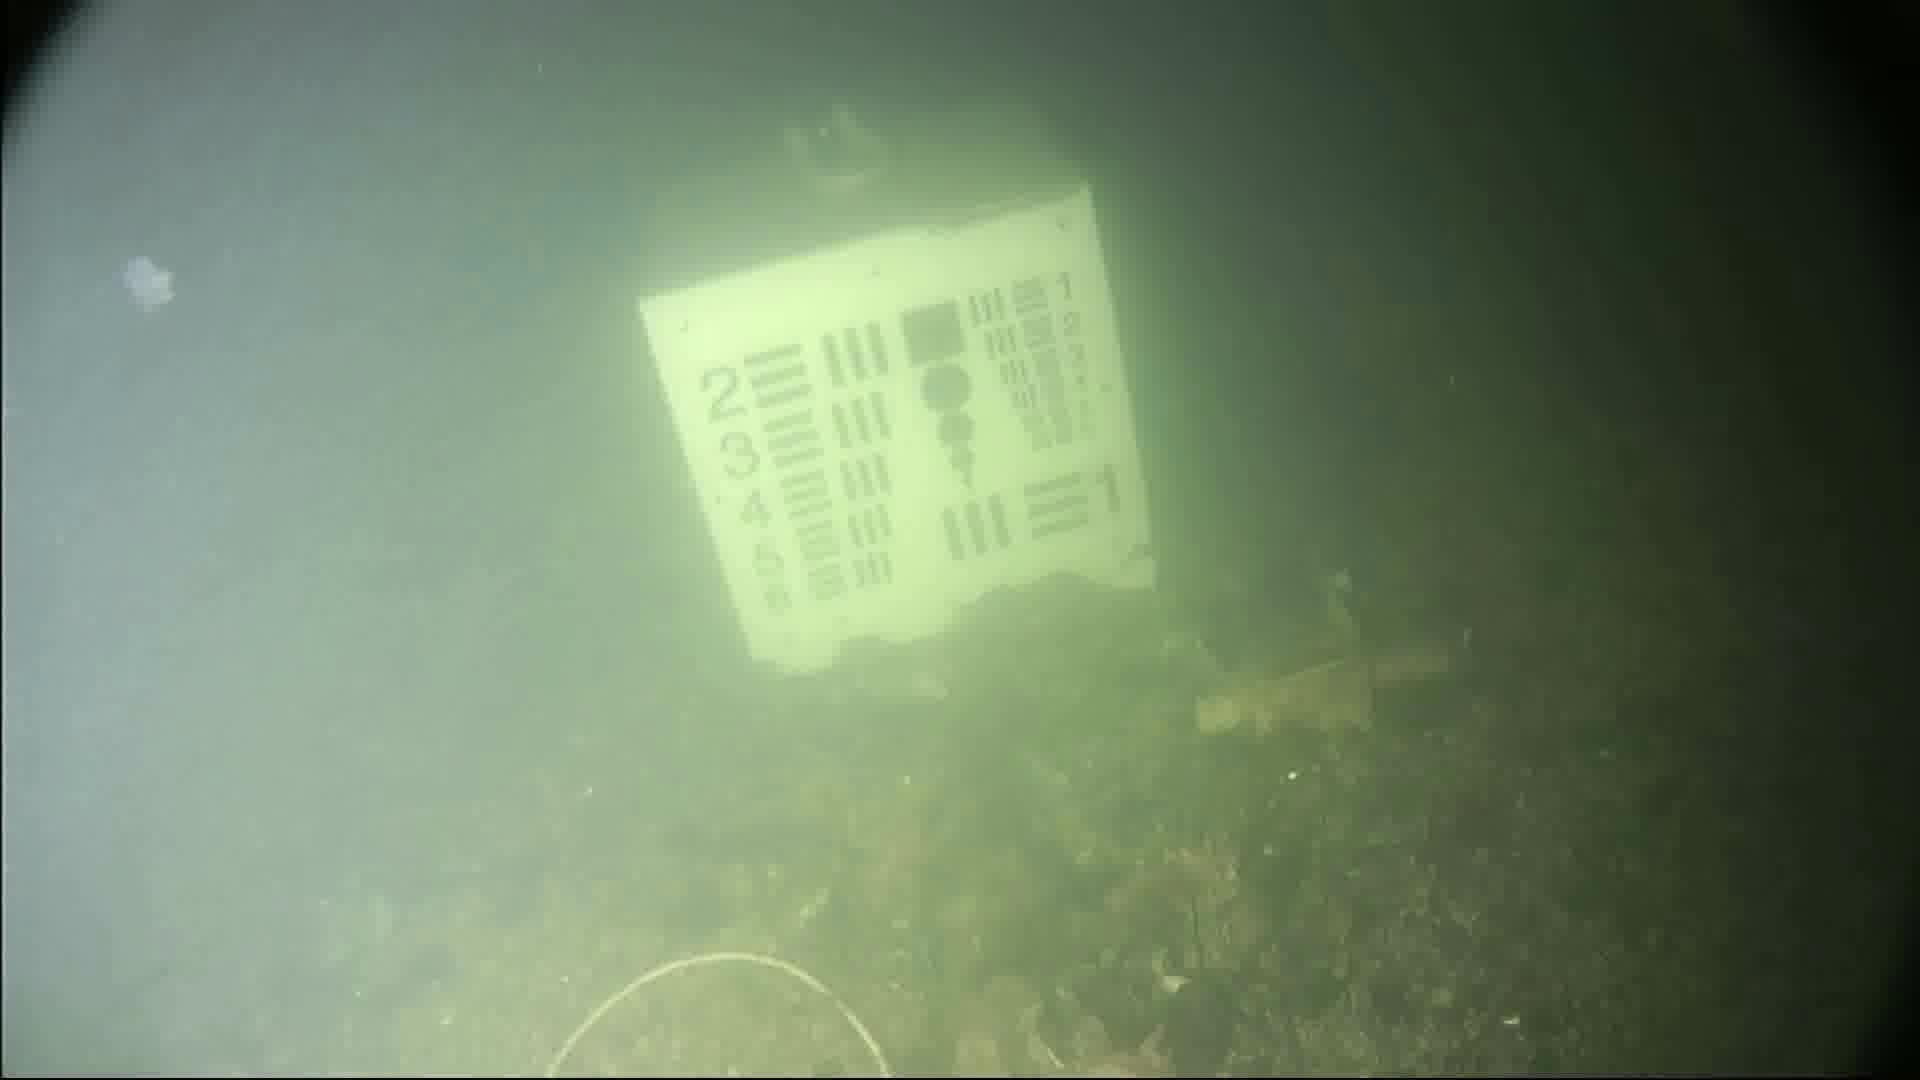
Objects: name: jellyfish